Lelystad

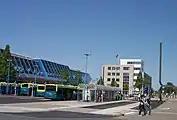
Lelystad Centrum railway station

Lelystad Airport is the biggest general aviation airport in the Netherlands. It is owned wholly by Schiphol Group. Lelystad Airport has undergone major expansion, including the construction of a passenger terminal for commercial flights, as well as an extension of the runway. The original plan for this airport was to become the main gateway for passengers into the country, to alleviate some of the pressure from Schiphol Airport in Amsterdam. In turn, Schiphol would be able to focus on its role as international hub for lay-overs. Although the expansion of Lelystad Airport has been finished, the airport has not yet opened for passengers due to various political reasons. As of 2022, the government has decided to delay the opening of the terminals with at least two years, and even then the opening will not be guaranteed.